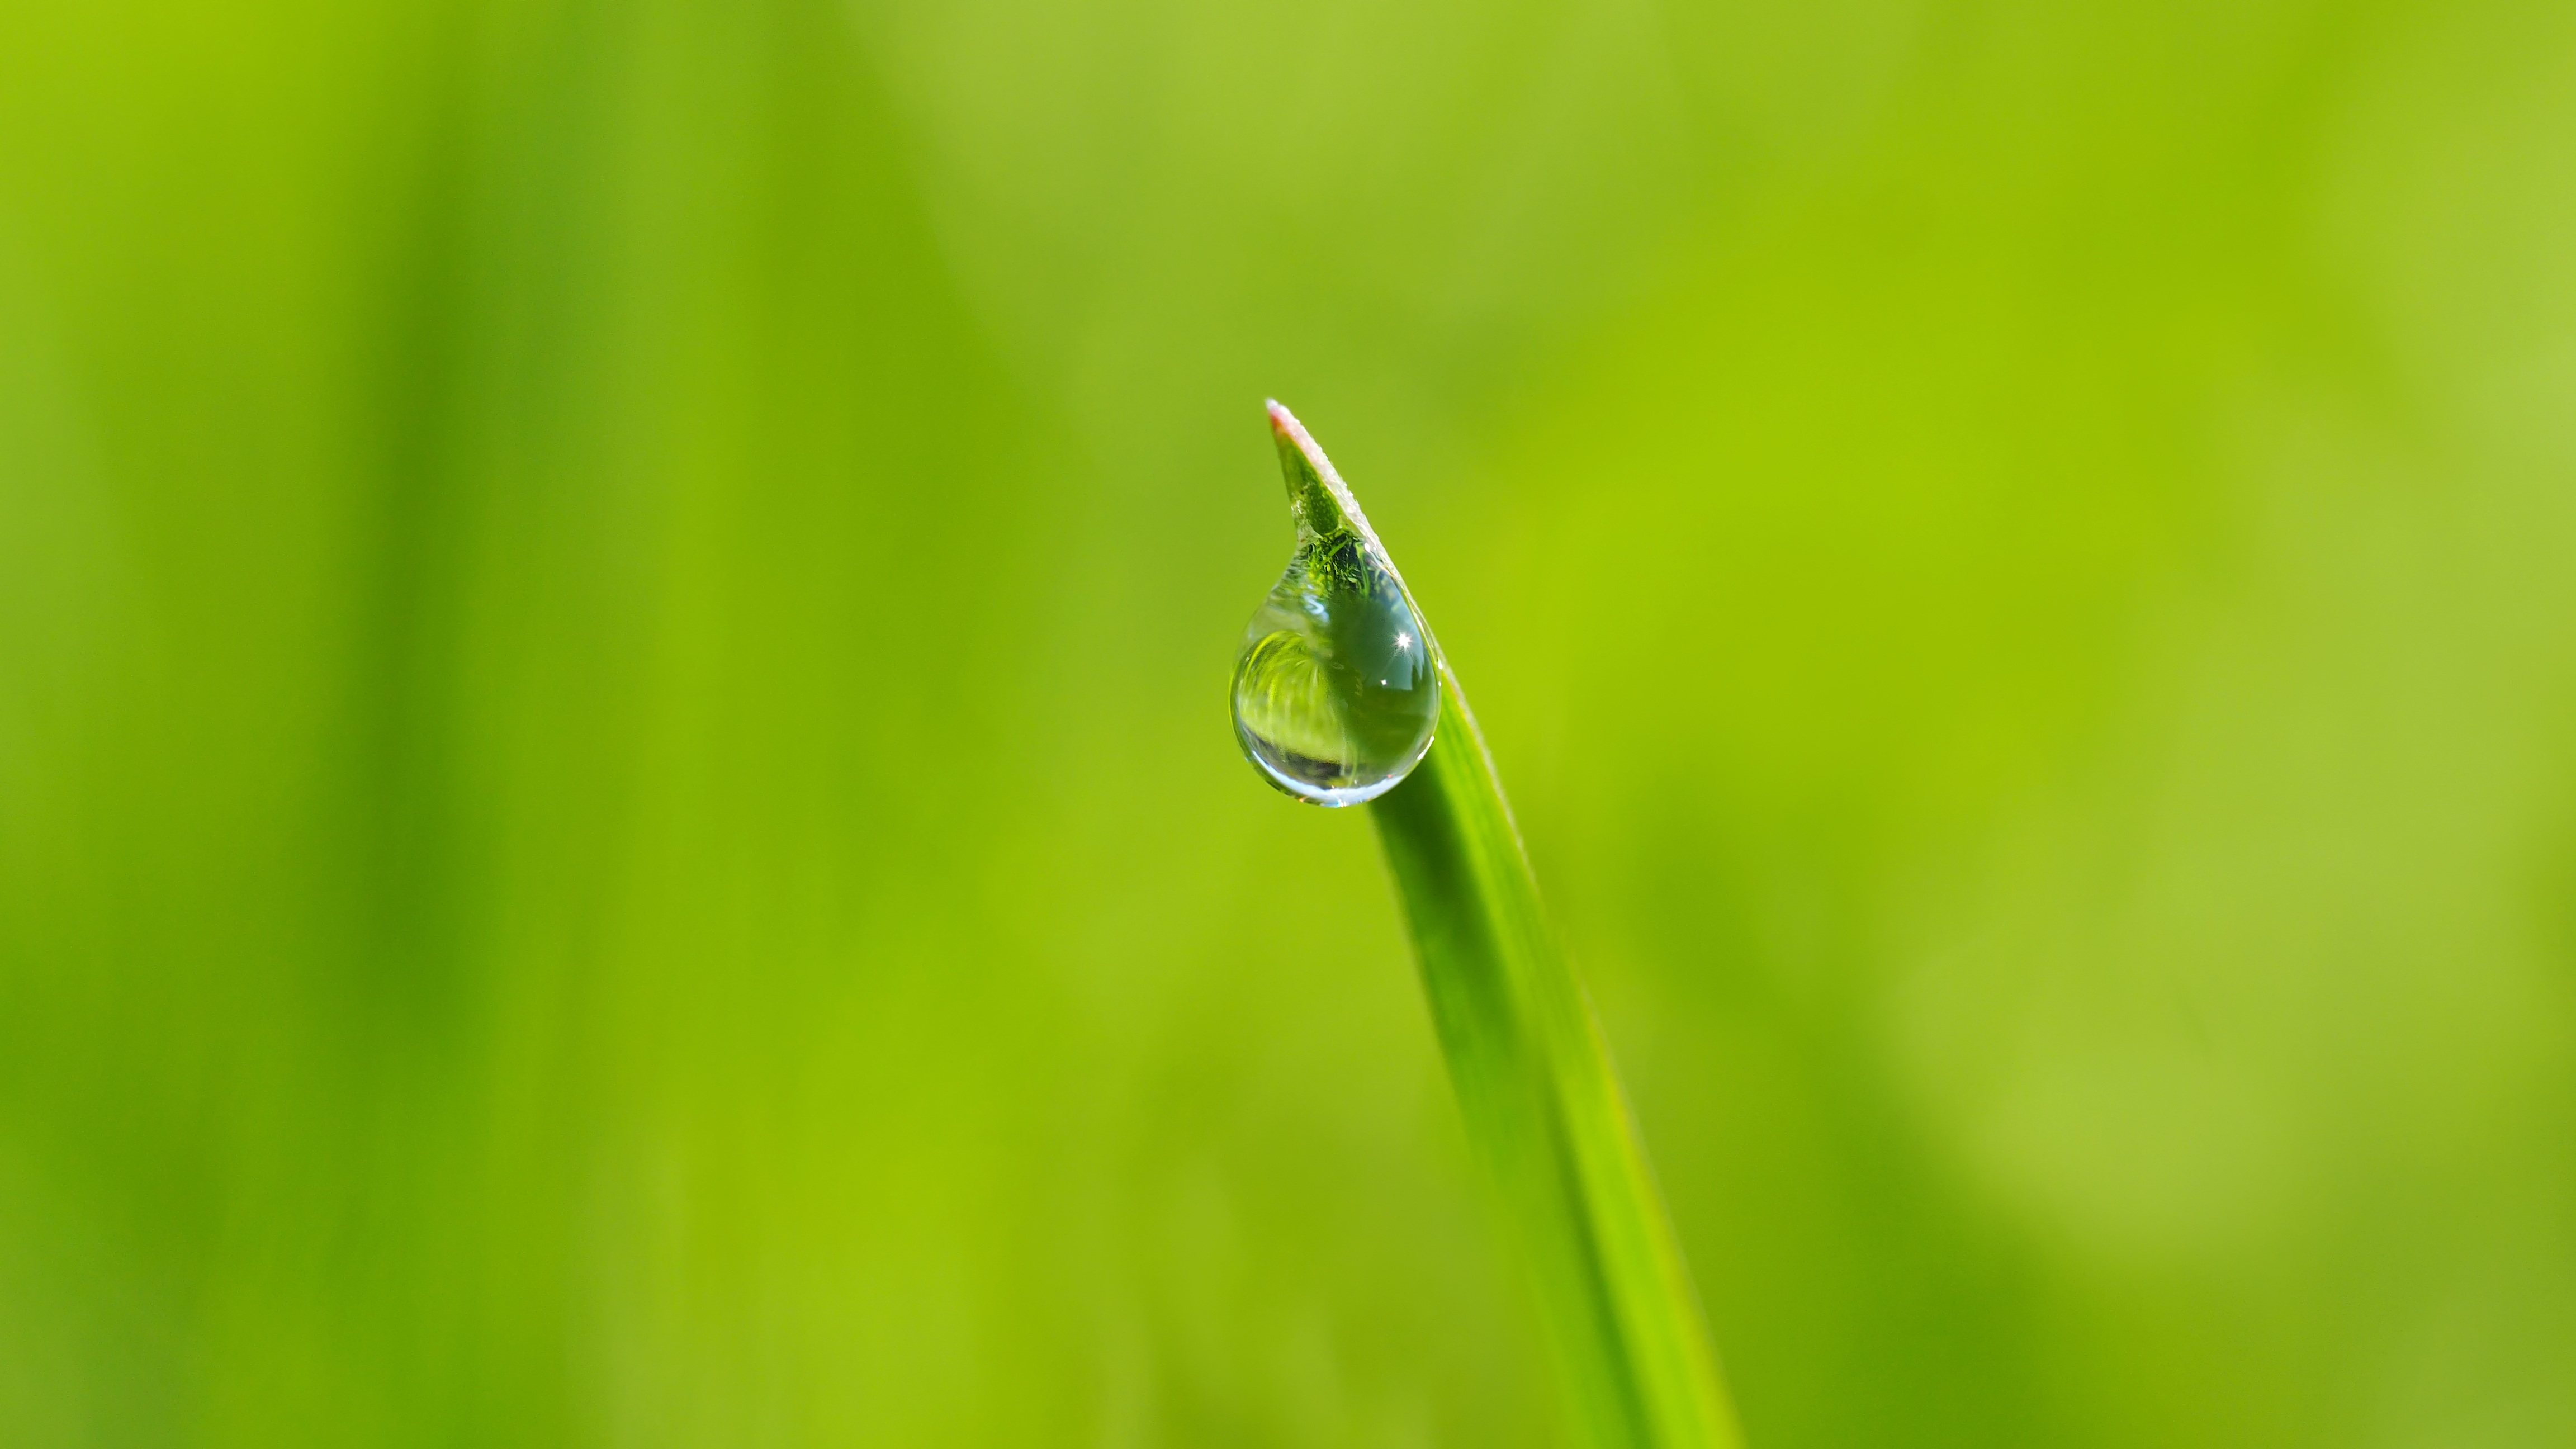
water, nature, grass, drop, dew, plant, photography, meadow, leaf, flower, live, green, yellow, close up, moisture, macro photography, grass family, plant stem